Great Officers of State (United Kingdom)

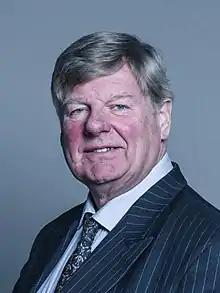
The Earls of Erroll have held the office of Lord High Constable of Scotland since 1309: the current holder is the 24th Earl, Merlin Hay

After the abolition of the Mayor of the Palace, France established seven officers of the crown (ordered by rank): the high constable, the high admiral, the high or great chancellor, the great justiciar, the great chamberlain, the great protonotary, and the great steward or seneschal. These offices were duplicated in the Kingdom of Scotland. By the time of King Malcolm II, the great protonotary was extinct and the great justiciar was replaced by the Lord Justice General.